Kansas City Current

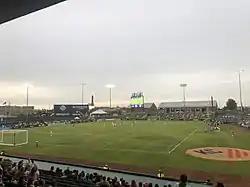
The franchise's 2021 home opener at Legends Field

The Kansas City area last had an NWSL team in 2017, when two-time champions FC Kansas City ceased operations and its player-related assets were transferred to expansion team Utah Royals FC. Three years later, the Royals also had to cease operations after controversies from the team's owner Dell Loy Hansen, and a Kansas City-based ownership group led by financial executives Angie and Chris Long took advantage to secure an expansion team along with the Royals' player-related assets on December 7, 2020. Brittany Mahomes, wife of NFL quarterback Patrick Mahomes, a former college soccer player at University of Texas at Tyler and fitness trainer, purchased a stake in the team as well. In January 2023, Patrick became a member of the ownership group as well.